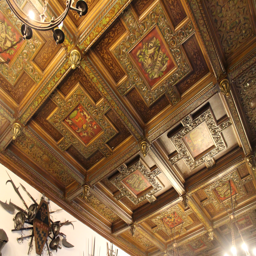
even the ceiling is a work of art